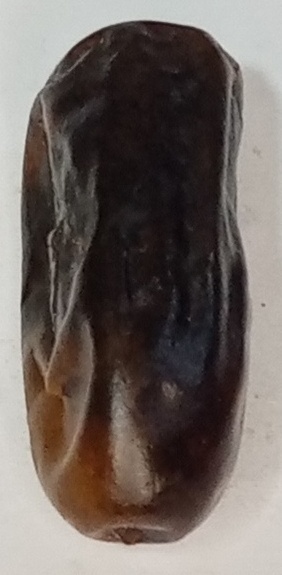
Variety: gajar
Size: small
Grade: grade-1